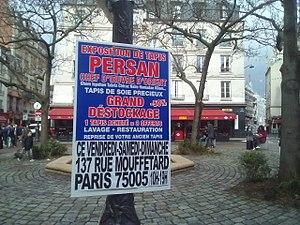
La publicité extérieure est l'une des nombreuses formes de publicité ou de communication. Souvent « hors-média » mais pas uniquement, elle se pratique surtout via les affiches, les enseignes, les pré-enseignes